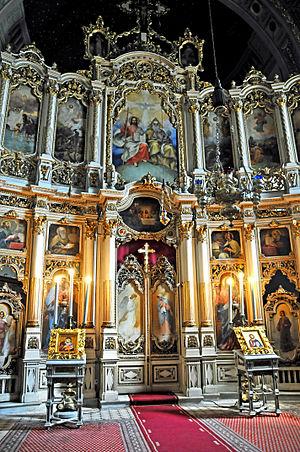
La cathédrale Saint-Georges de Novi Sad est une cathédrale orthodoxe située à Novi Sad, la capitale de la province autonome de Voïvodine, en Serbie. Construite entre 1734 et 1740, restaurée au milieu du XIXᵉ siècle et au début du XXᵉ siècle, elle est inscrite sur la liste des monuments culturels de grande importance de la République de Serbie.